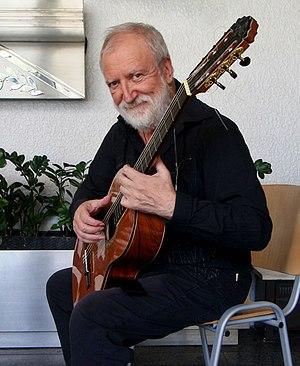
Štěpán Rak est un compositeur et guitariste tchèque d'origine ruthène, qui se distingue par la variété de son répertoire allant du classique au moderne.